The Gray House

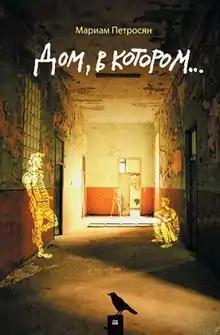
First edition (Russian)

The Gray House (Russian: «Дом, в котором...», literally: "The House, In Which...") is the first novel of Armenian writer Mariam Petrosyan. Written in Russian, it tells a story of a boarding school for disabled children and was published in Russian in 2009, becoming a bestseller. The novel was nominated for the Russian Booker Prize in 2010 and received several awards and nominations, among them was the 2009 Russian Prize for the best book in Russian by an author living abroad.